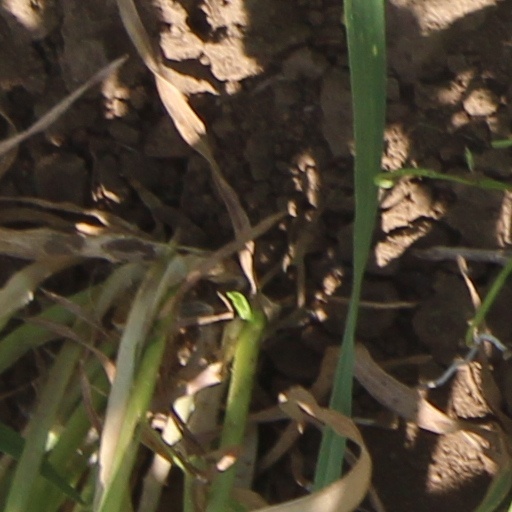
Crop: wheat